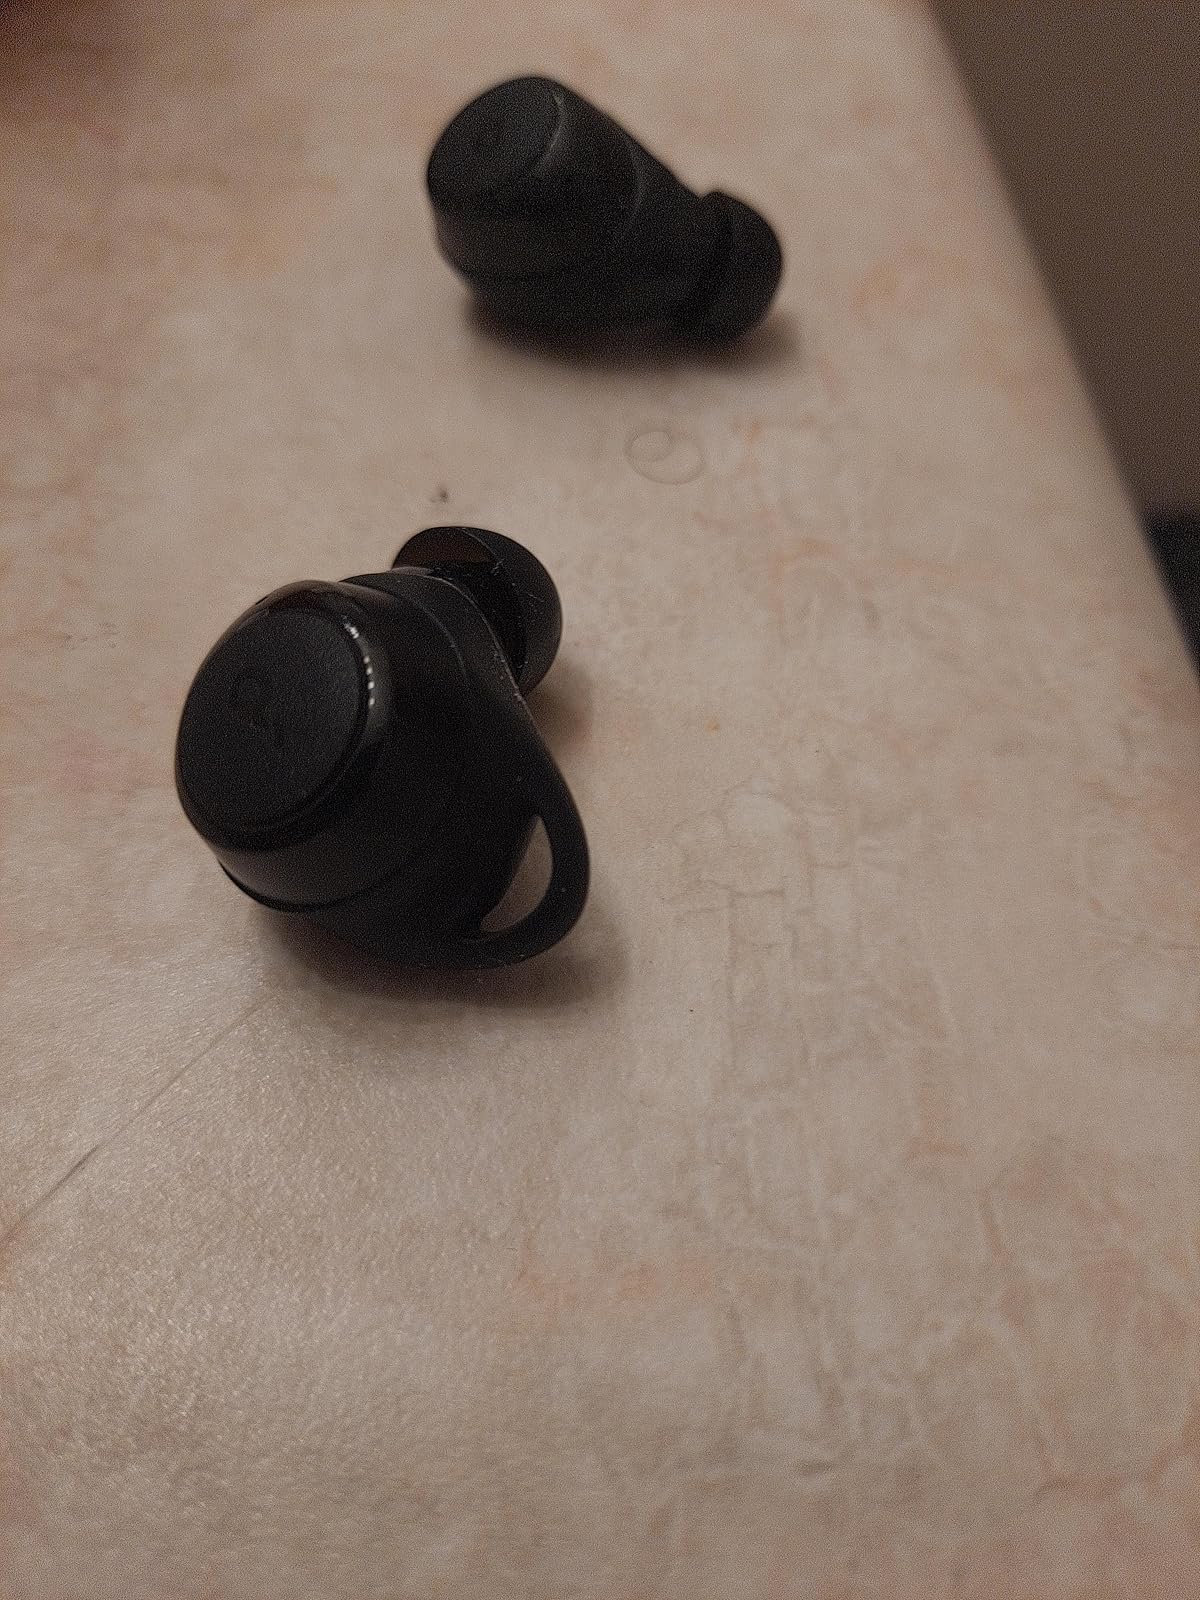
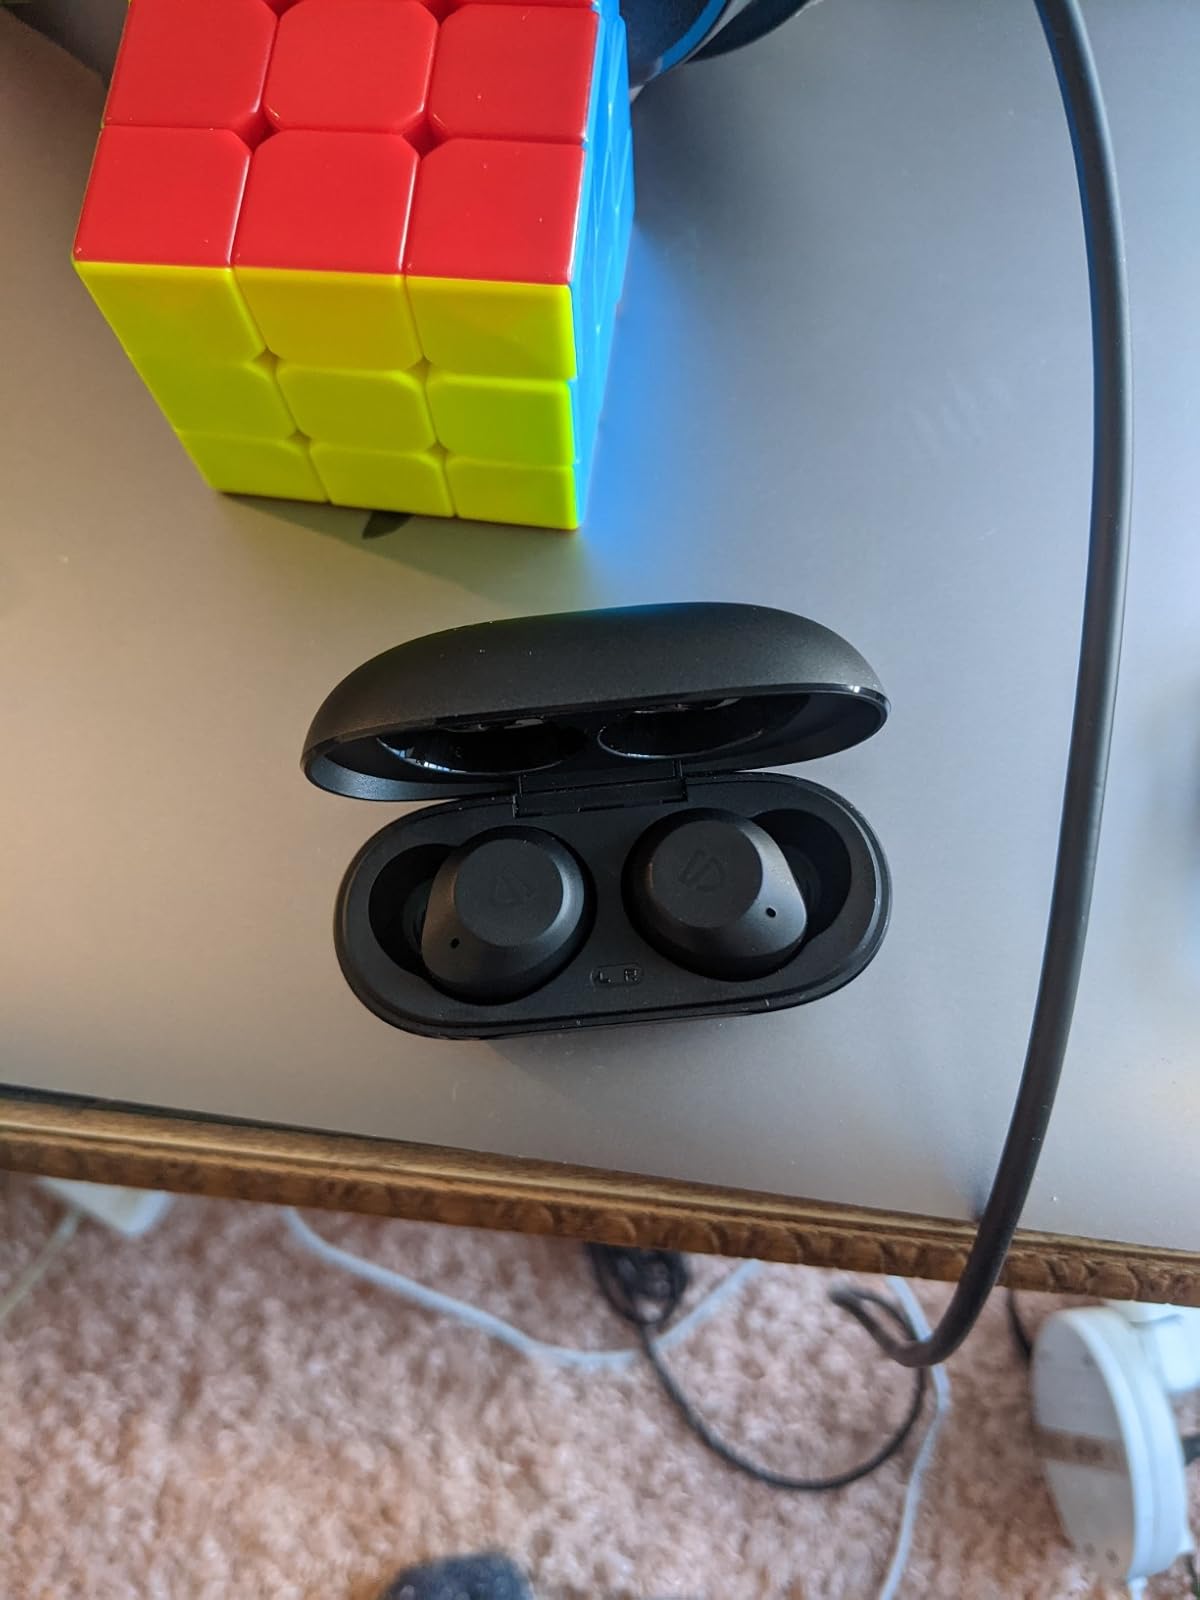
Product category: earbuds
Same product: no